List of unusual units of measurement

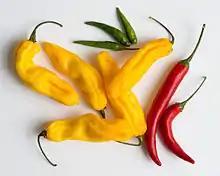
Chili peppers.

Volume or capacity of data is often compared to works of literature or large collections of writing. Popular units include the Bible, the Encyclopædia Britannica, phone books, the complete works of Shakespeare, and the Library of Congress.